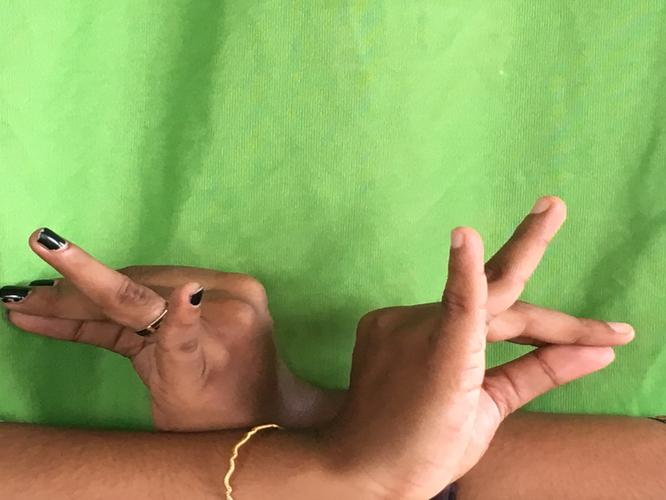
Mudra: Katakavardhana
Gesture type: double_hand